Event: Nepal Earthquake
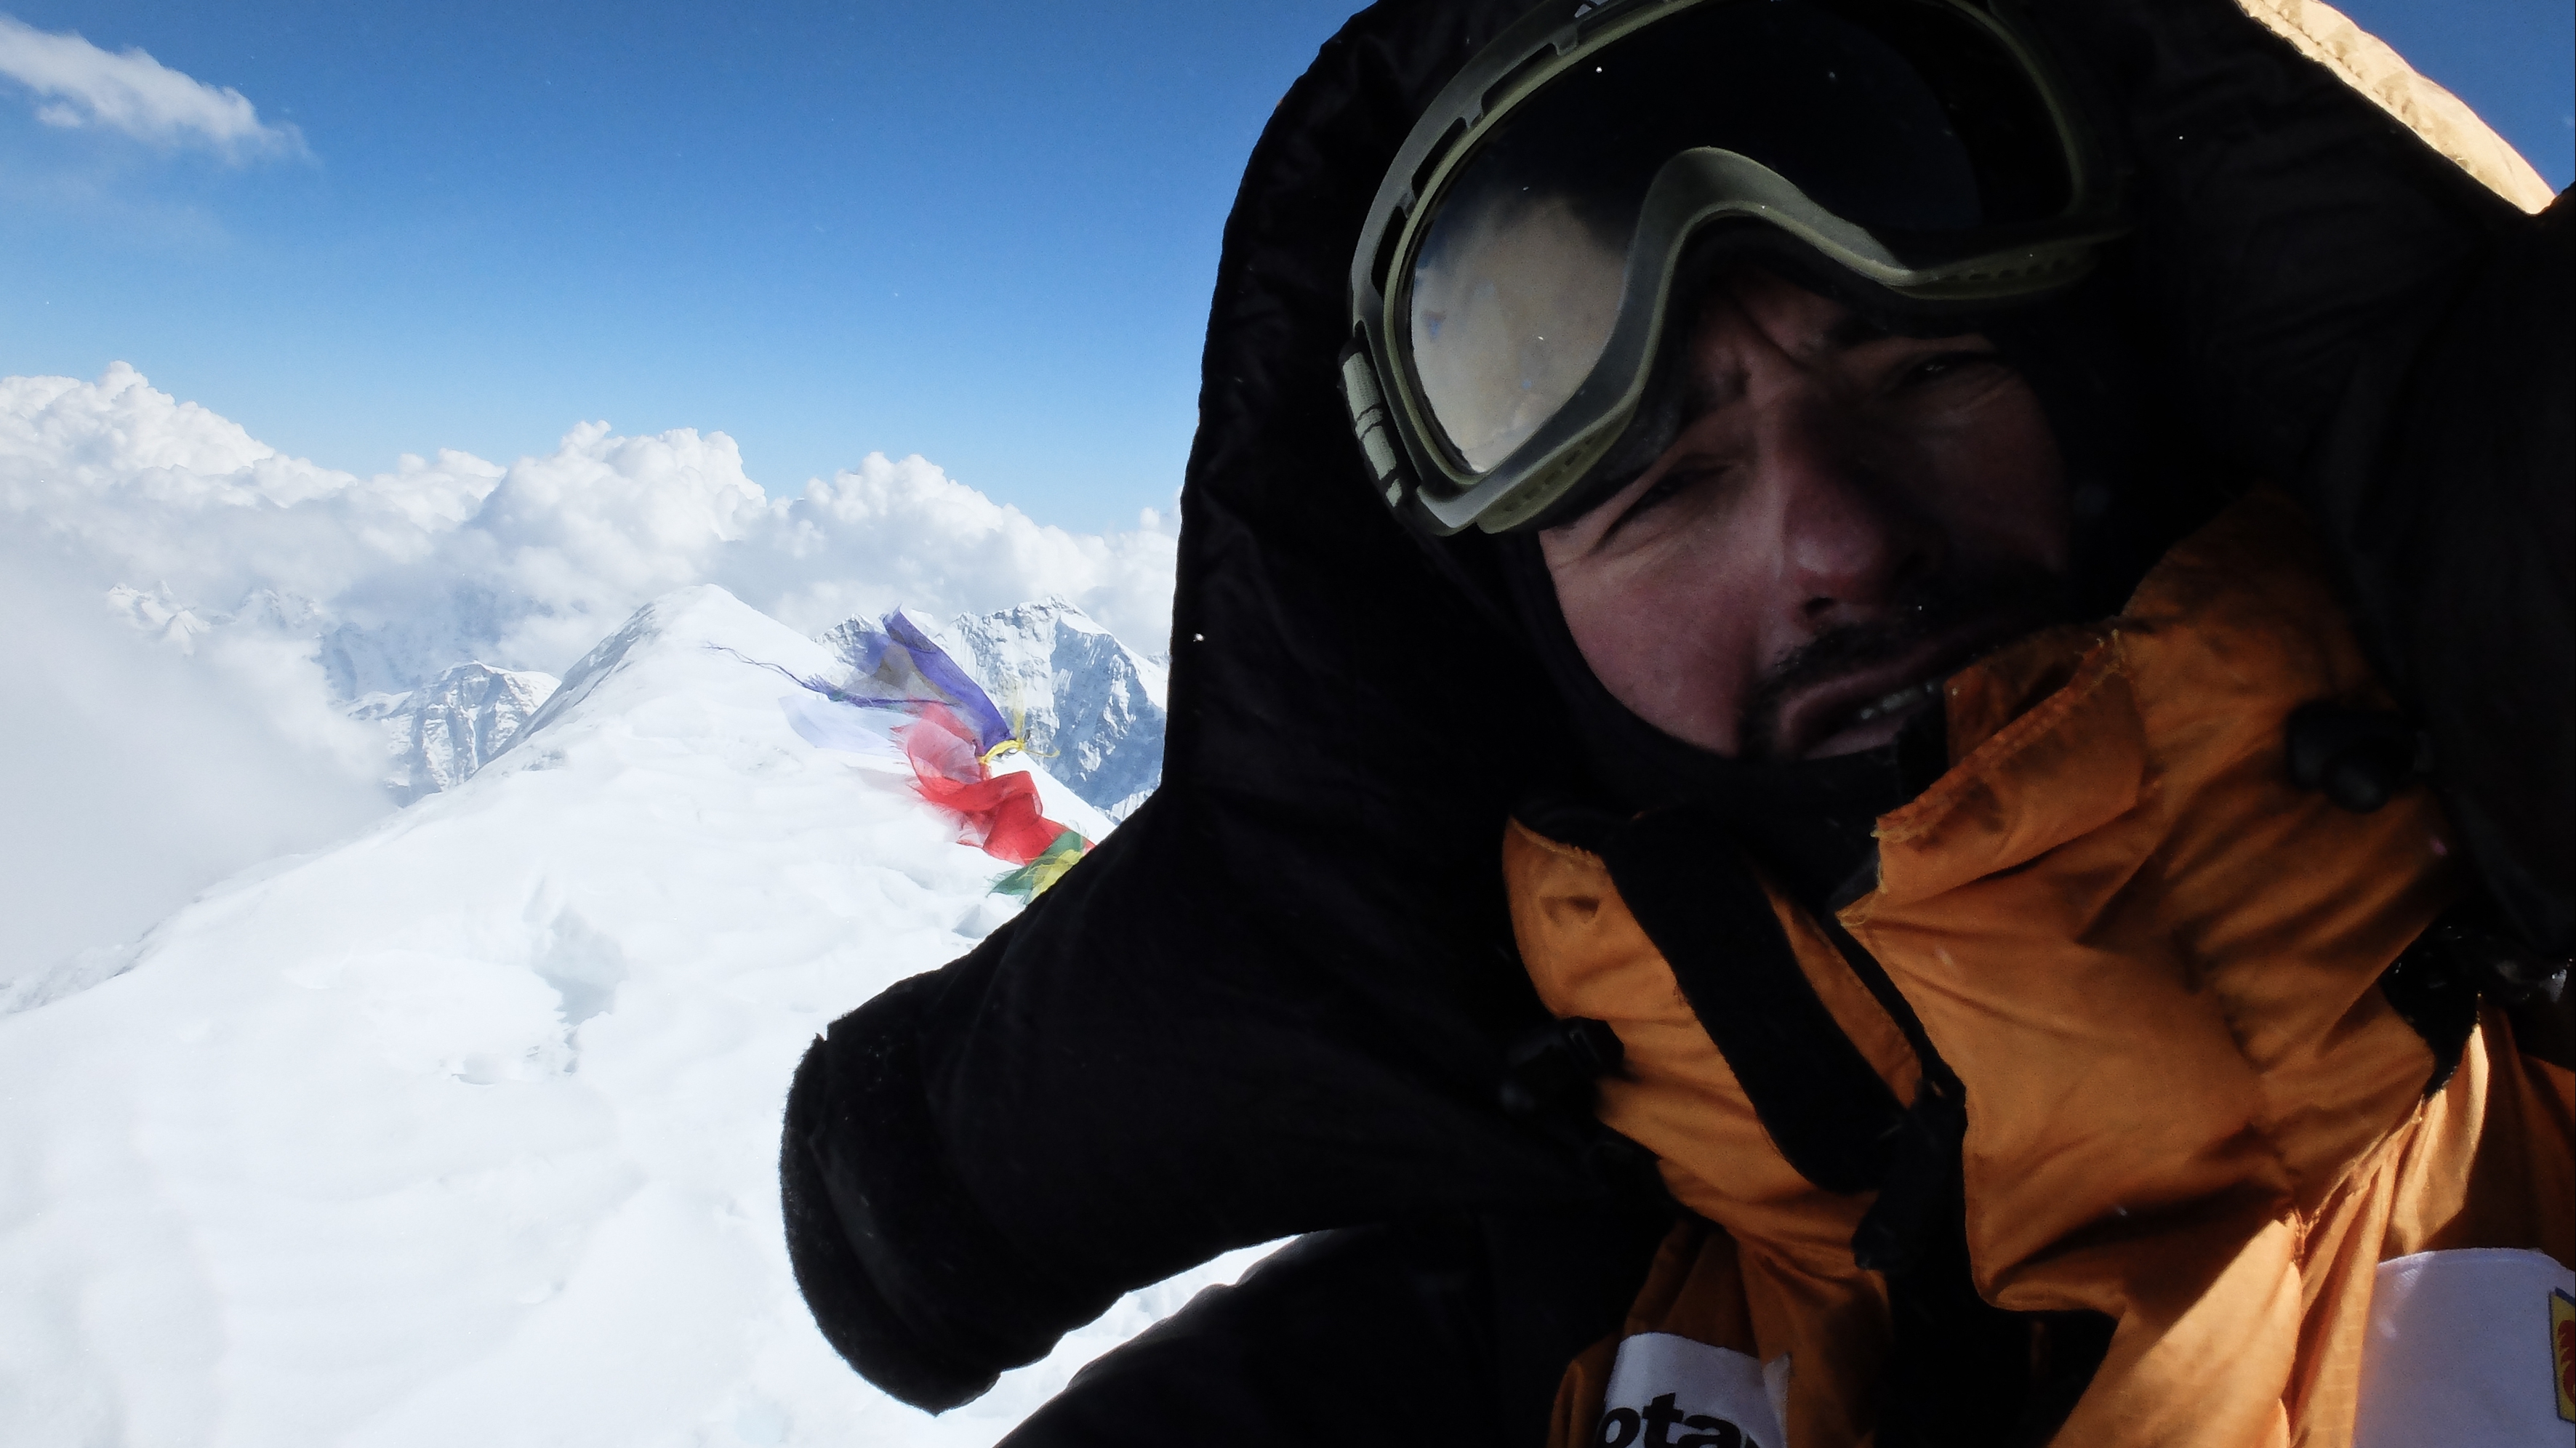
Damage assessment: damage